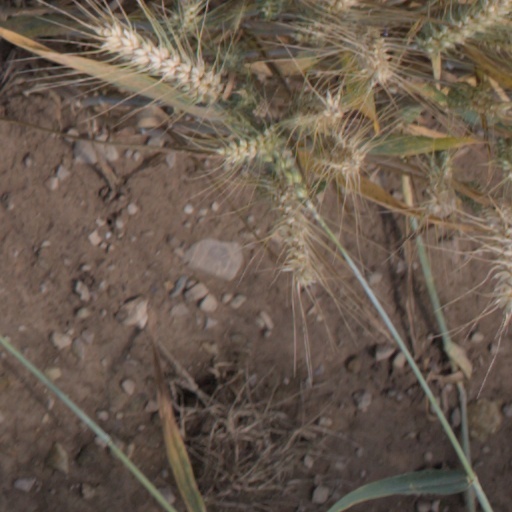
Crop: wheat